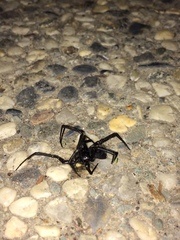
Species: Lactrodectus_hesperus